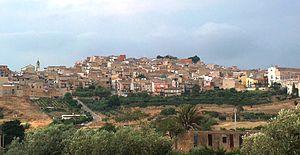
Cianciana est une commune de la province d'Agrigente dans la région de Sicile en Italie.